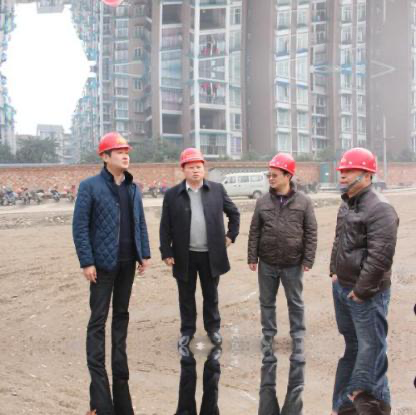
Objects in the image:
label: helmet
label: helmet
label: helmet
label: helmet
label: helmet